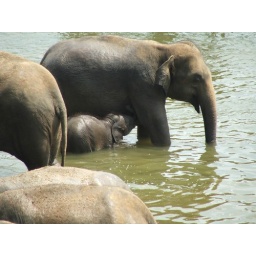
elephants bathing in the river